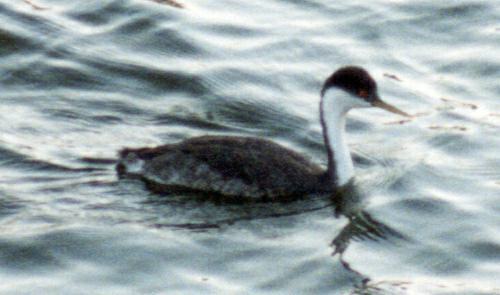
A photo of a western grebe